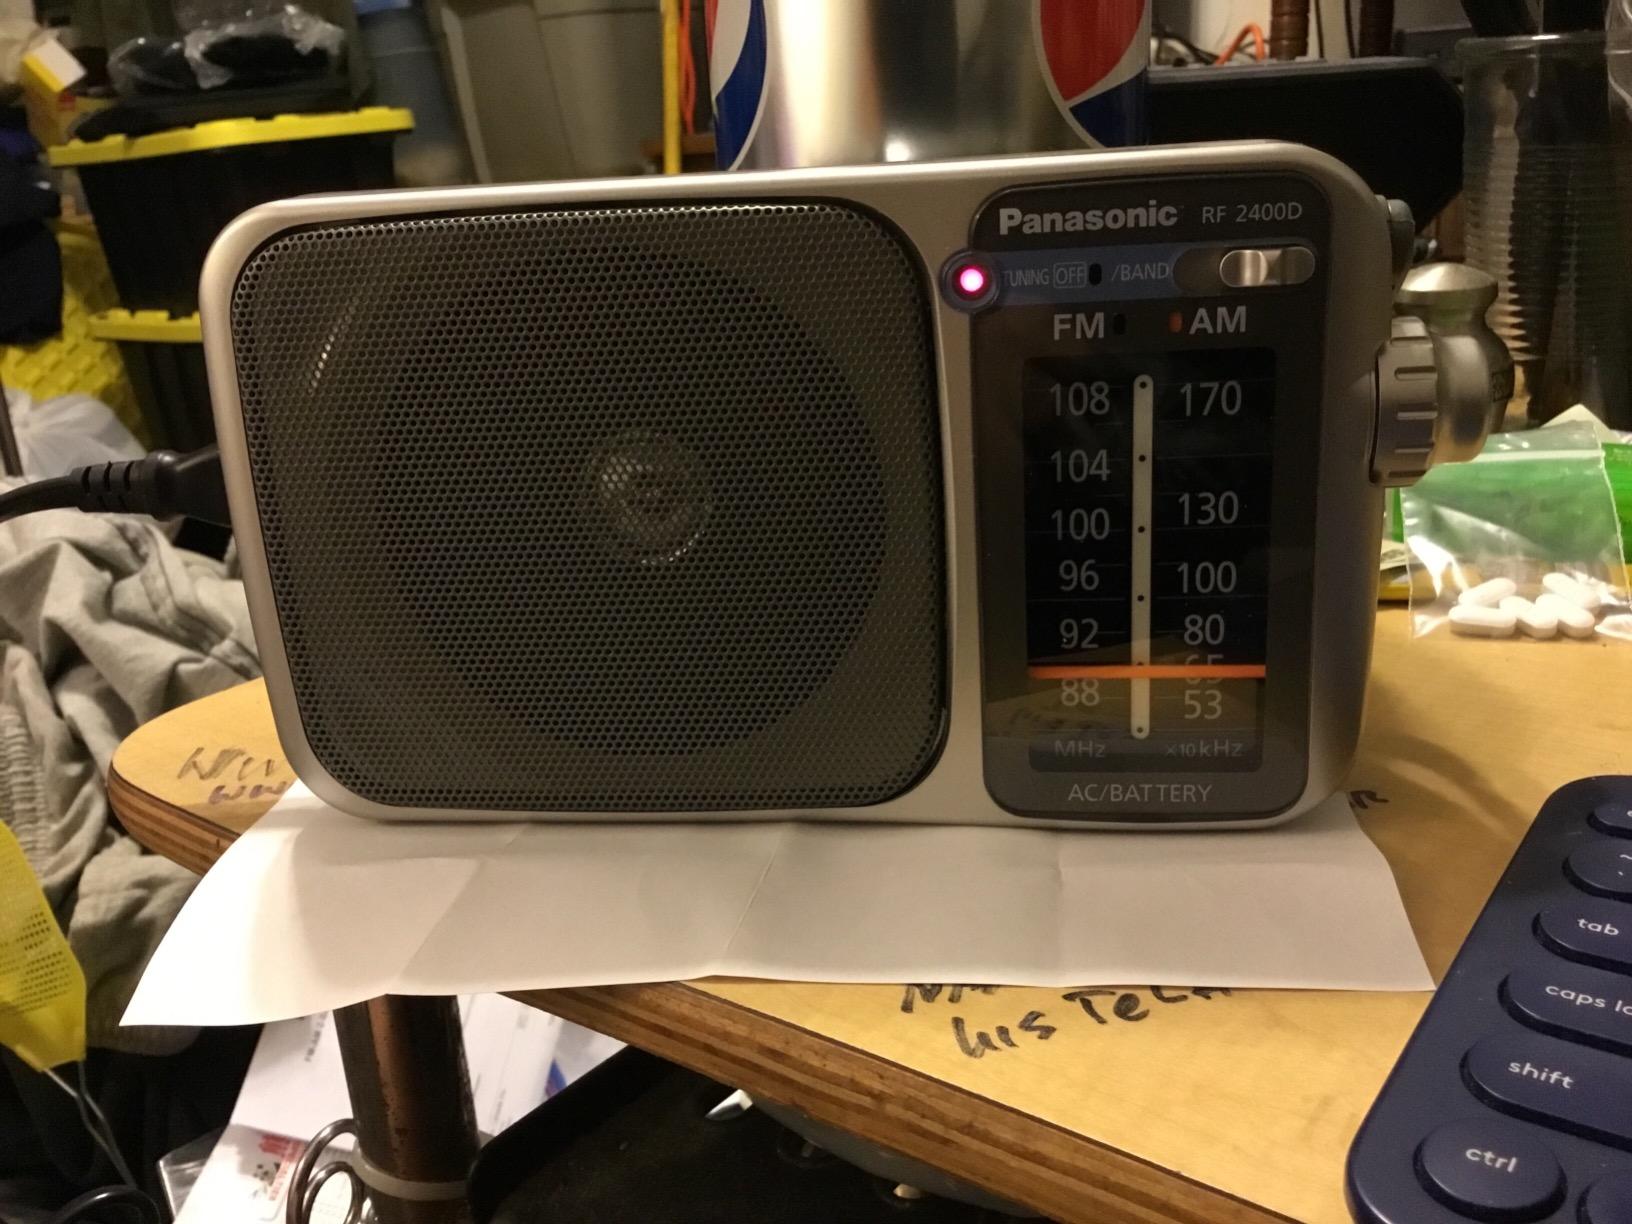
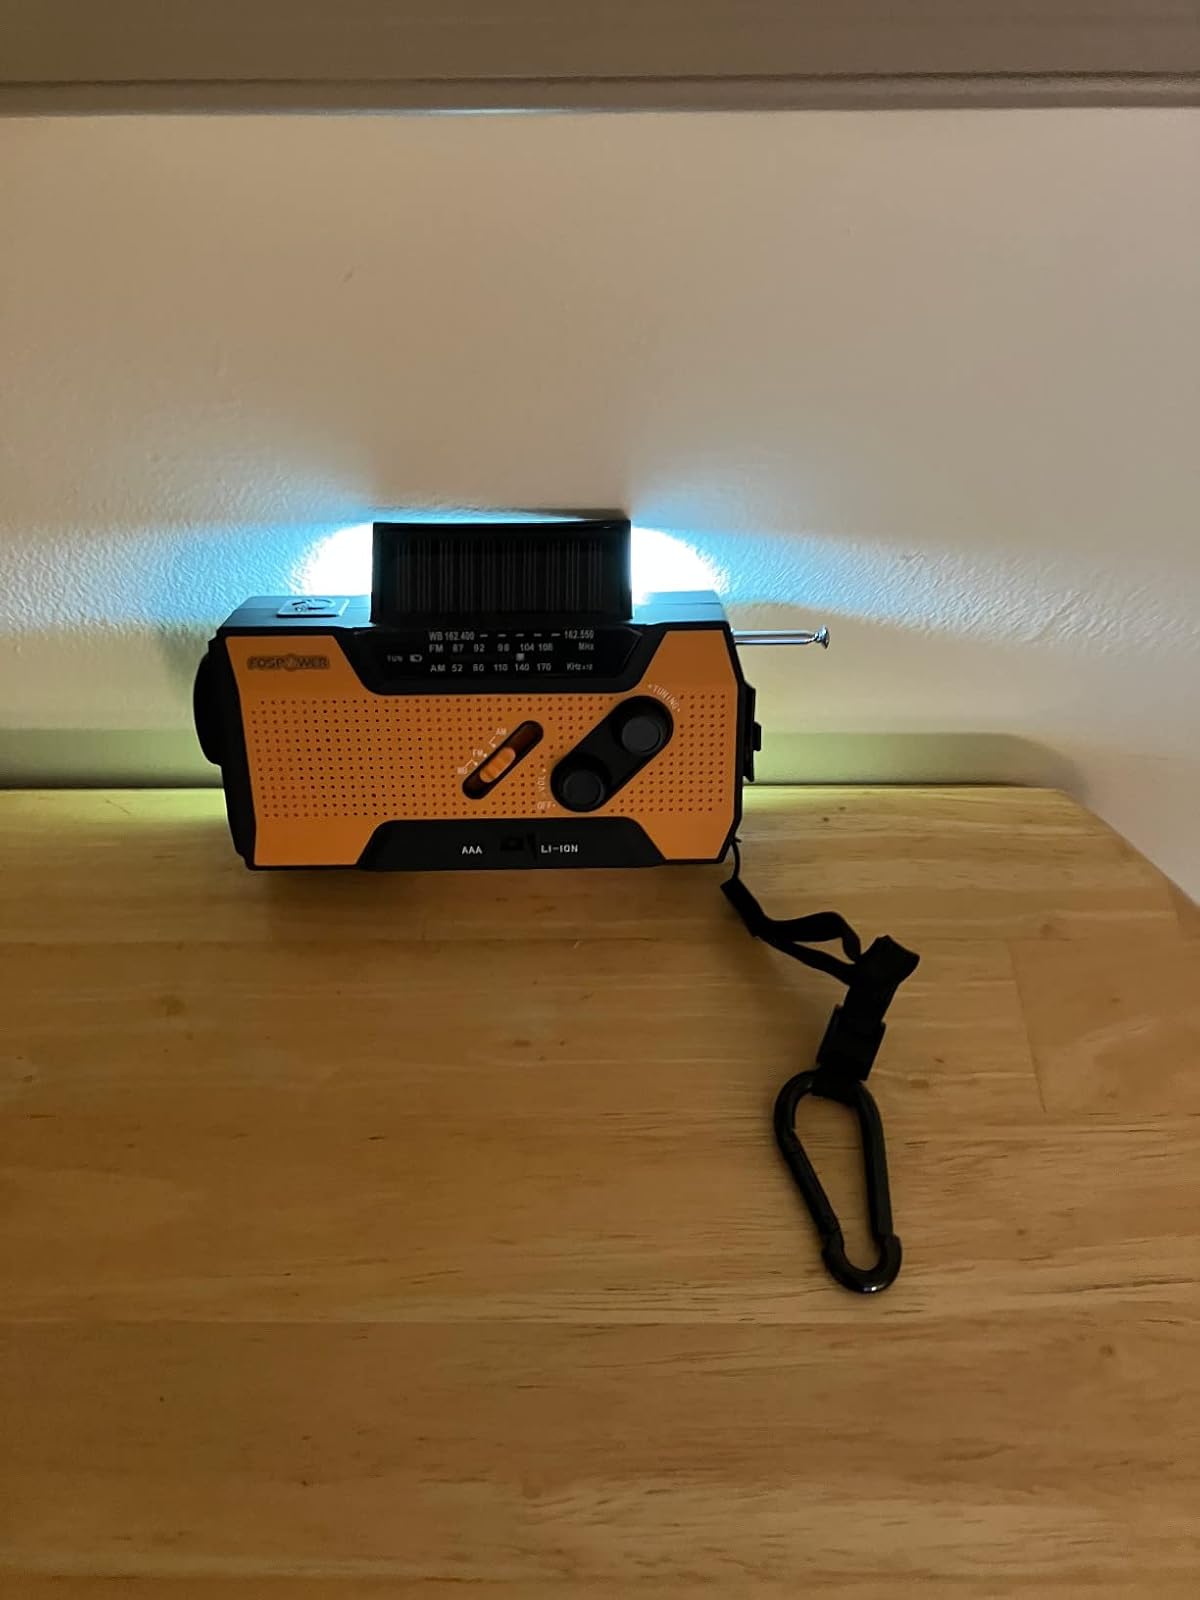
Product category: radio
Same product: no